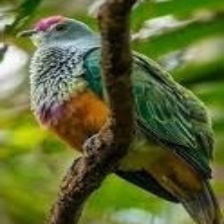
Species: GREEN WINGED DOVE
Scientific name: CHALCOPHAPS INDICA